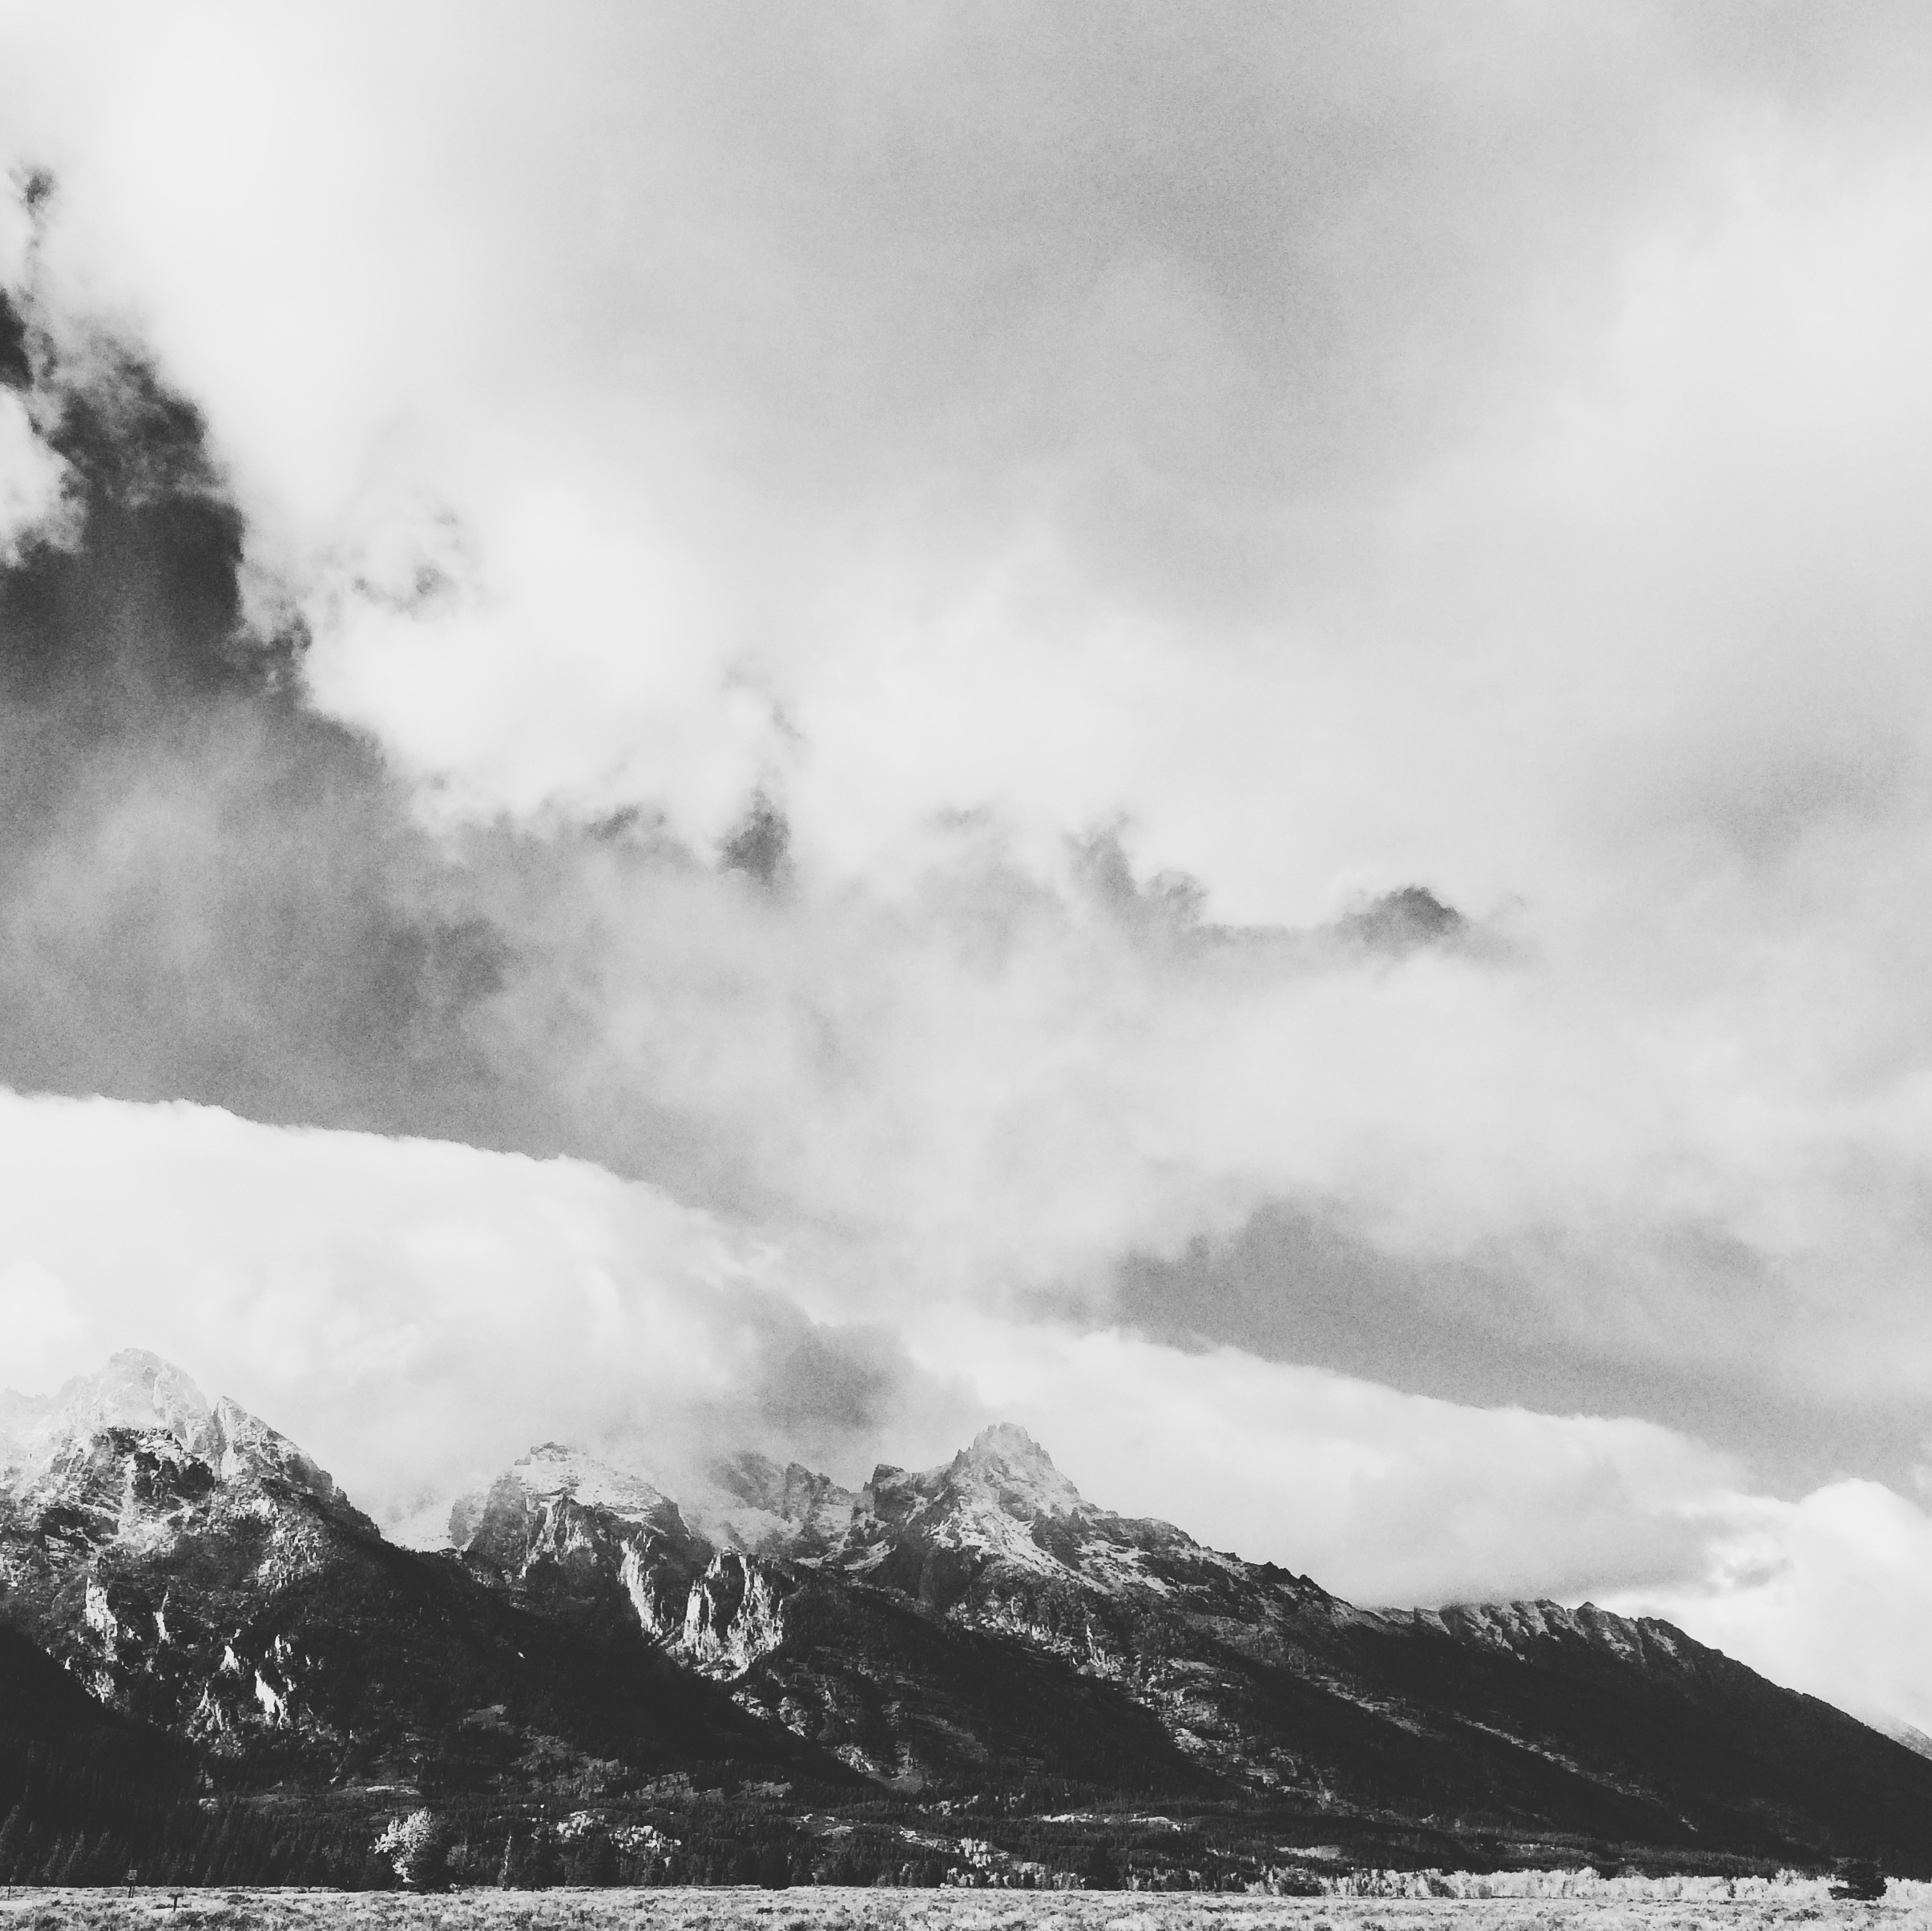
mountain, snow, cloud, black and white, sky, white, photography, hill, mountain range, weather, monochrome, landform, meteorological phenomenon, monochrome photography, geographical feature, atmospheric phenomenon, mountainous landforms, geological phenomenon